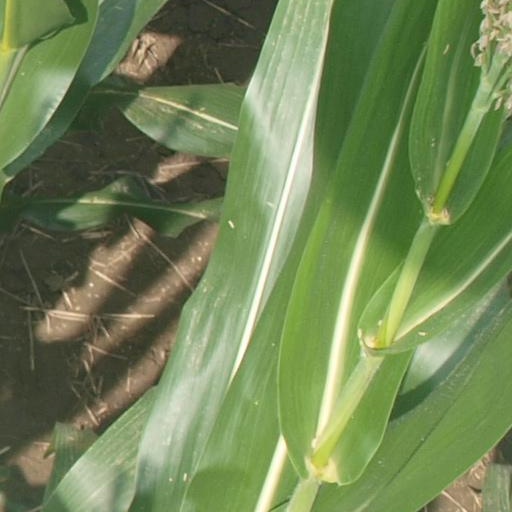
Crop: maize; corn